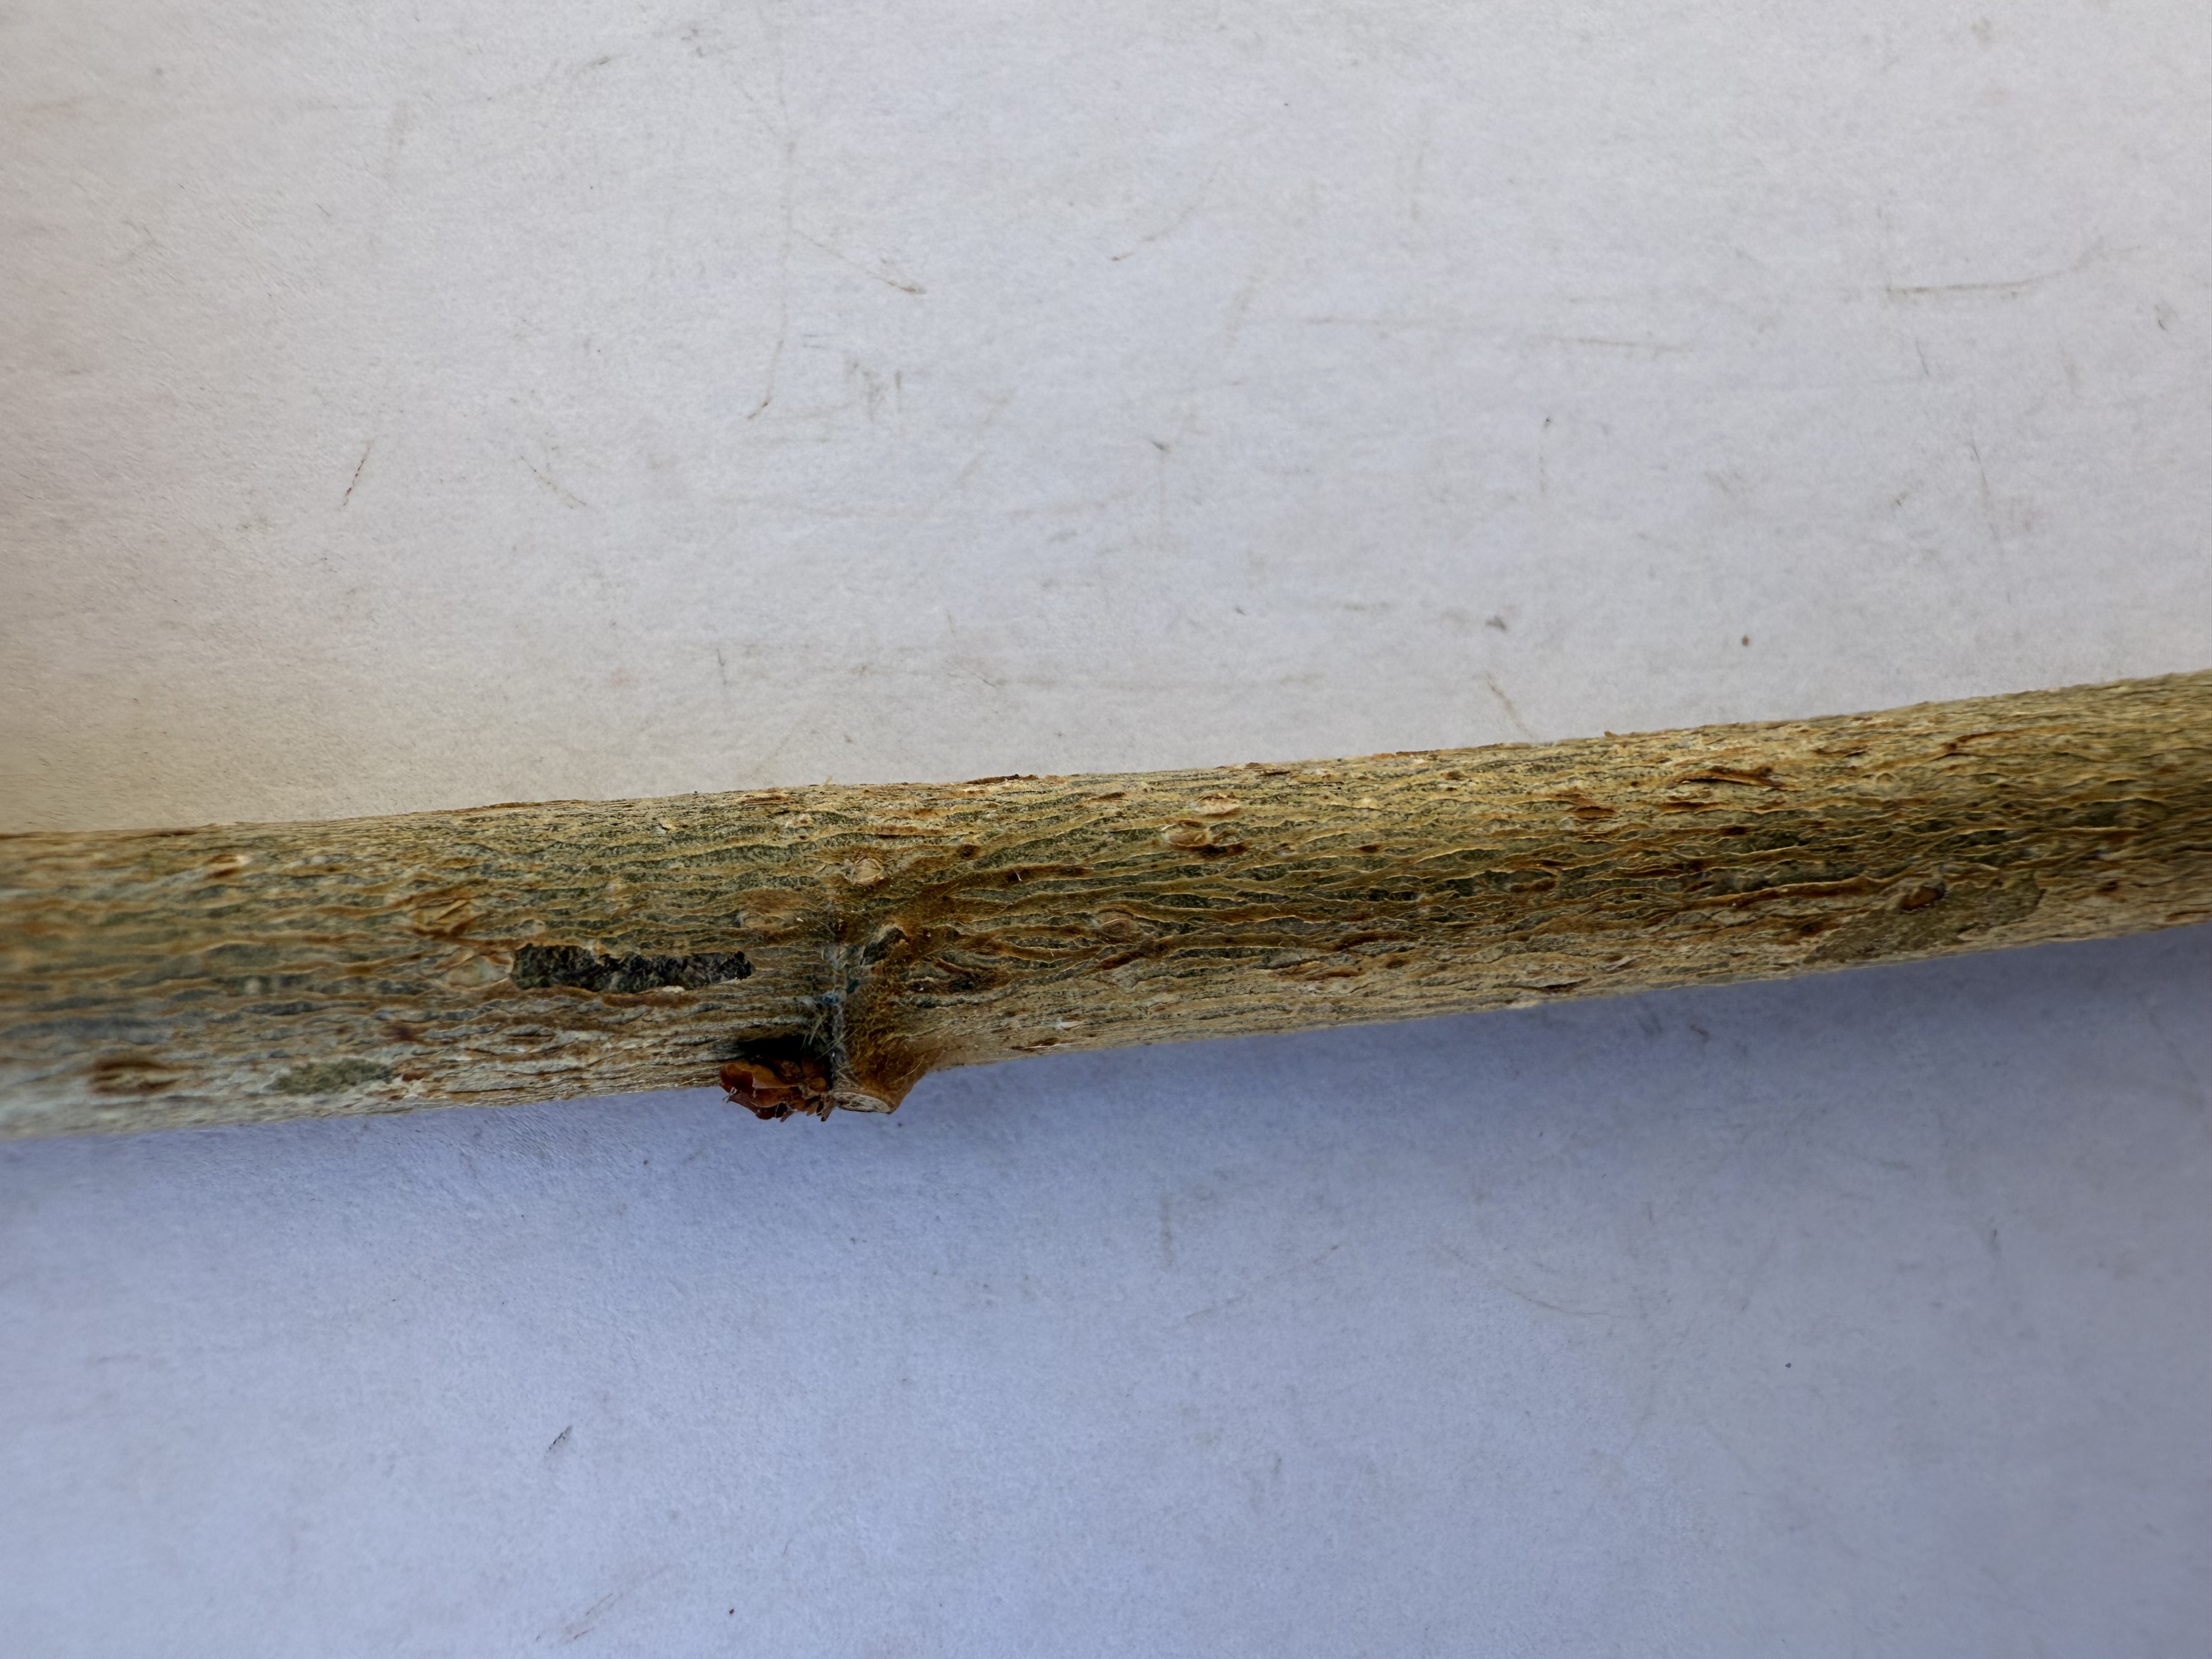
Variety: Hazelnut